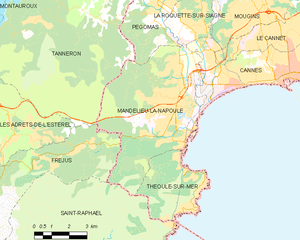
Carte des communes françaises: Mandelieu-la-Napoule
Mandelieu-la-Napoule est une commune française, située dans le département des Alpes-Maritimes en région Provence-Alpes-Côte d'Azur. Elle est issue des fusions des communes de Mandelieu et de La Napoule.